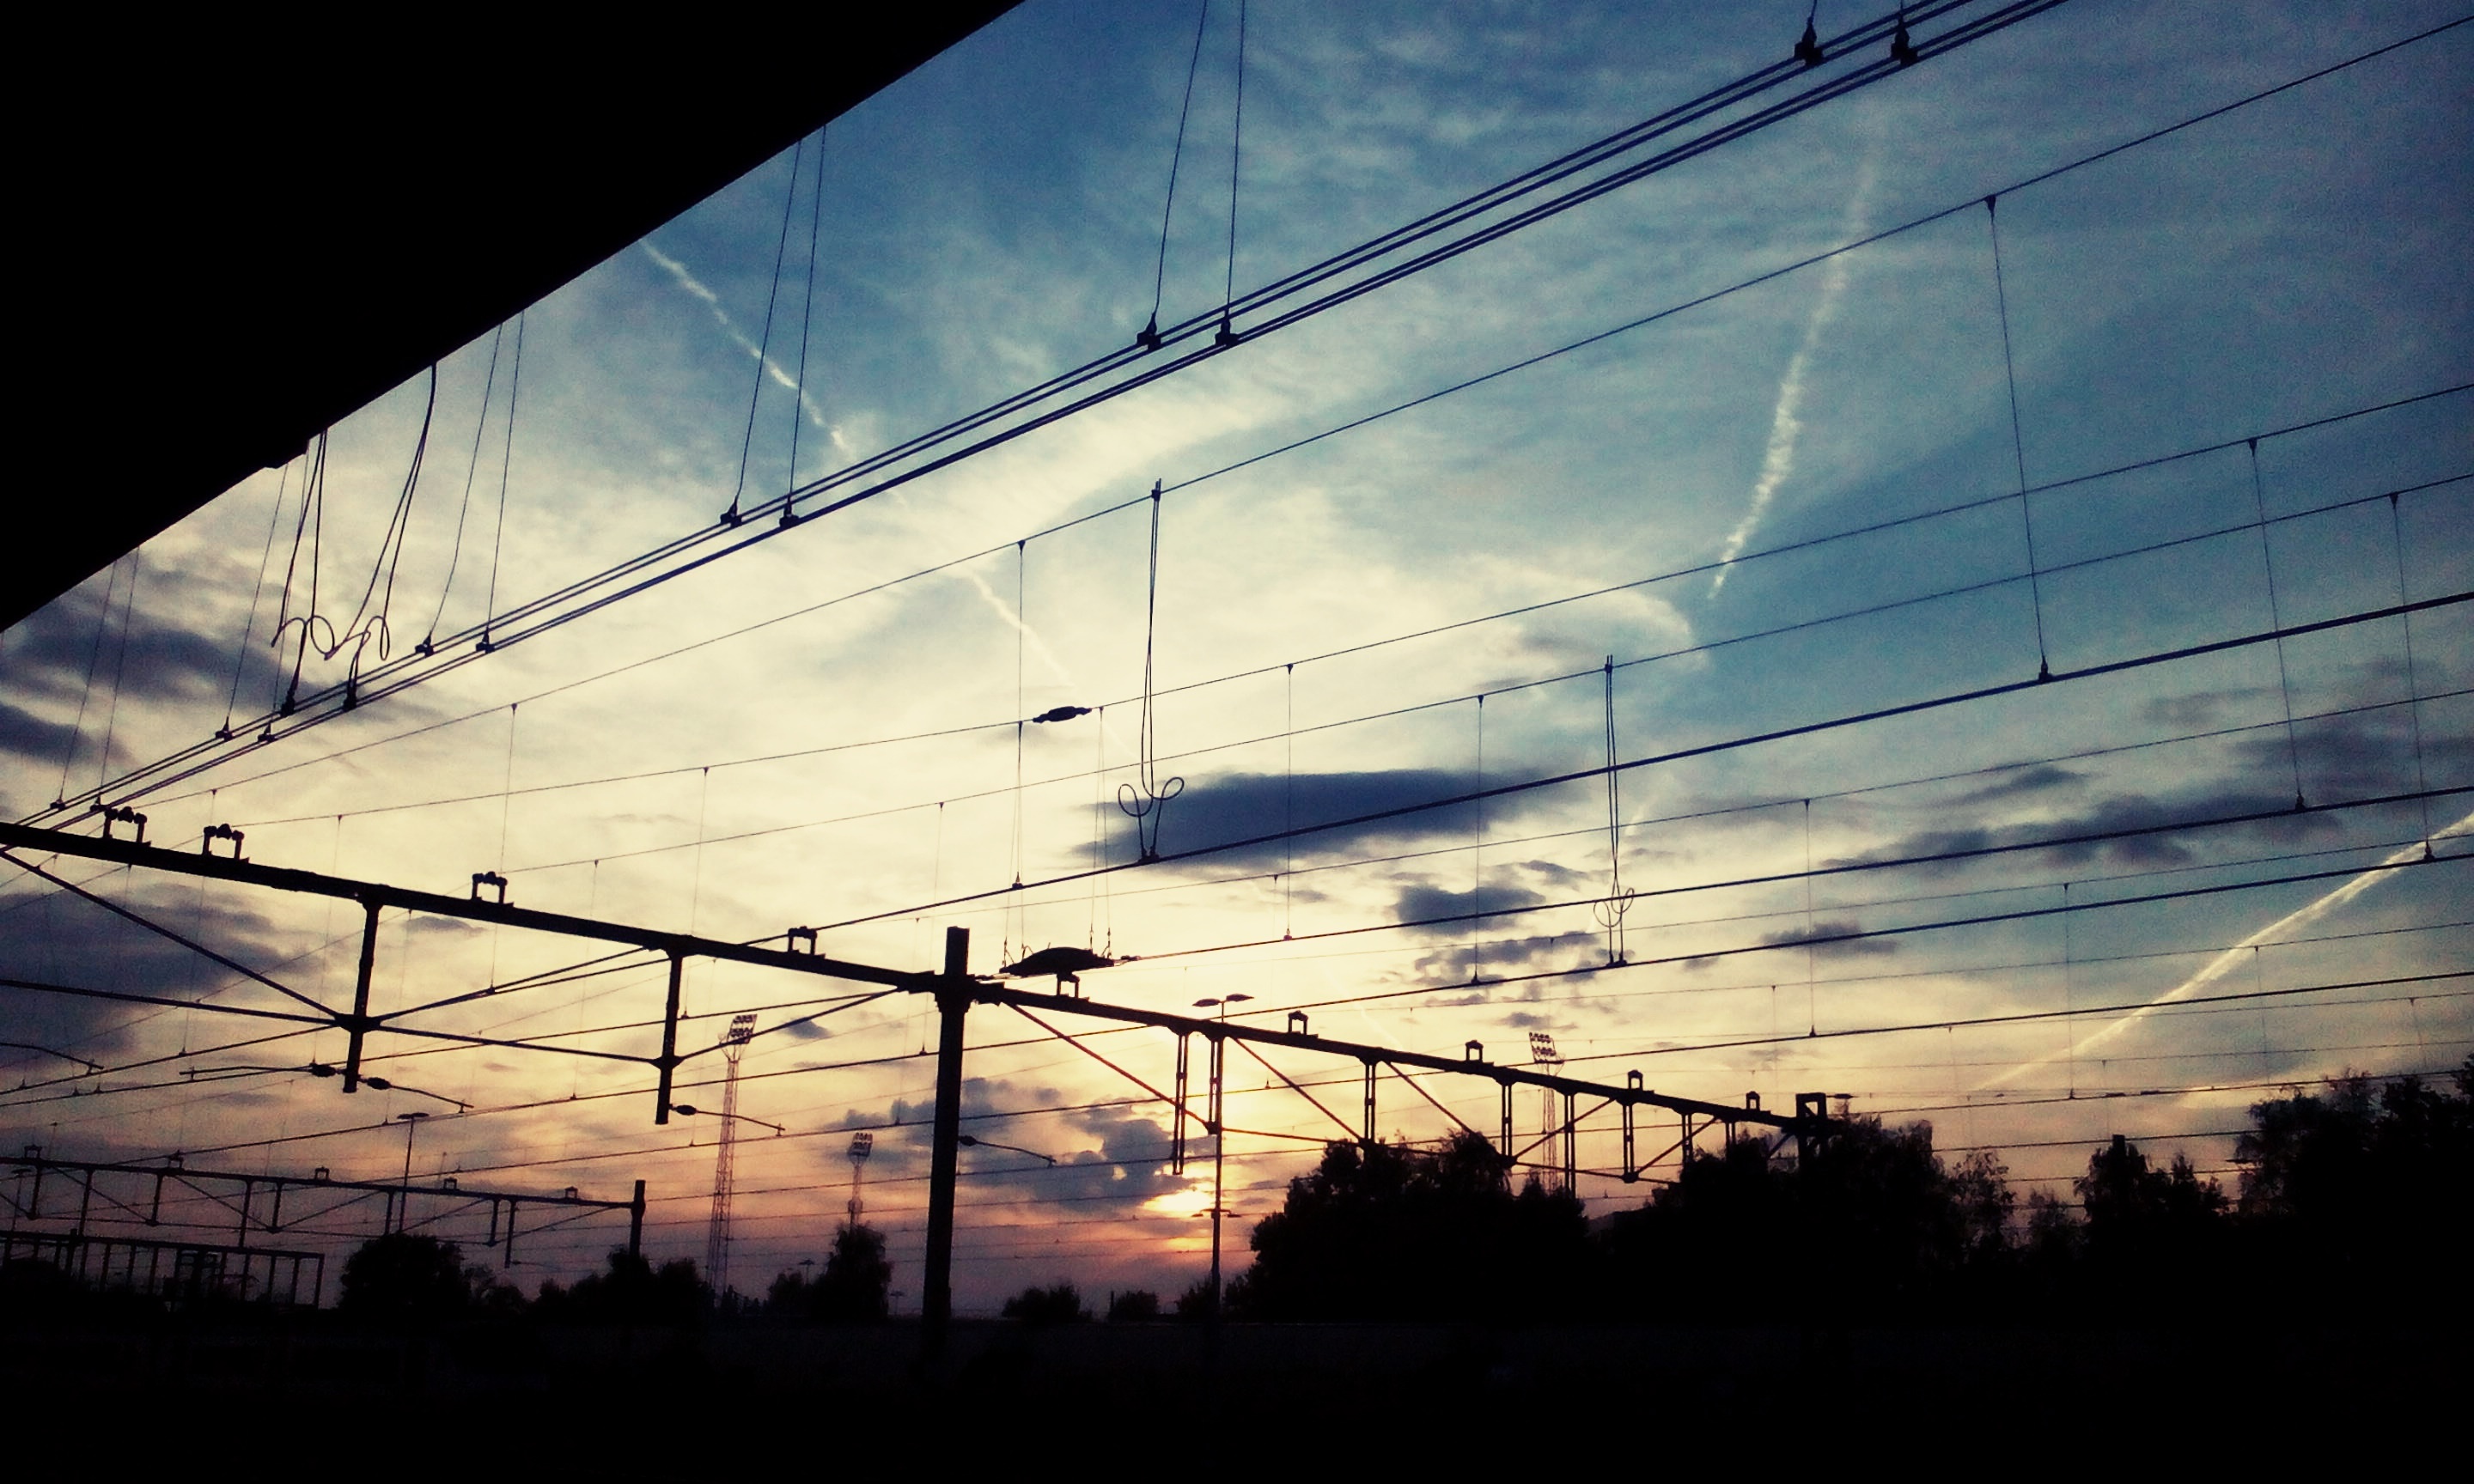
light, cloud, sky, sunset, sunlight, morning, dusk, evening, line, reflection, electricity, shape, atmosphere of earth, electrical supply, overhead power line